Clwydian Range and Dee Valley

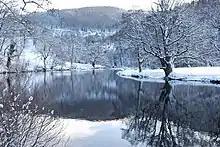
River Dee towards the Horseshoe Falls, in winter.

In the Early Carboniferous Period, the area was initially land with rivers, leading to the formation of red, purple and green mudstones and river beds of pebbles and fossils. The area was later submerged in a shallow tropical sea, forming the limestone deposits in modern-day Eglwyseg, Eryrys, Graig Fawr, Moel Hiraddug, Prestatyn Hillside, Loggerheads, and Bryn Alyn. Like in the Ordovician, the rock from this period was also layered in volcanic ash, although from volcanoes likely in the modern-day Derbyshire area. This ash smothered the marine life present in the shallow sea, which was home to organisms such as; brachiopods, corals, crinoids, fish, goniatites, and trilobites. As the period progressed, the waters receded and vast river deltas deposited mud and sand along the coasts; these deposits are present as the Ruabon Marl, Cefn y Fedw, Holywell Shale, and the Gwespyr Sandstone formations of the Millstone Grit Group in Gwespyr, Moel Garegog, Graianrhyd, Moel Findeg and Ruabon Mountain. In the Late Carboniferous Period, swamplands, and vast forests were present at the coastal river deltas of the Wales-Brabant High, forming the coal deposits present in the northern Vale of Clwyd, and the North Wales coast stretching from Prestatyn to the Point of Ayr, and parts of the Dee Estuary (the Denbighshire and Flintshire coalfields).